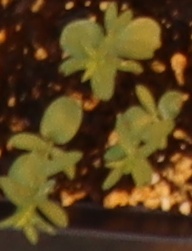
Label: Flax